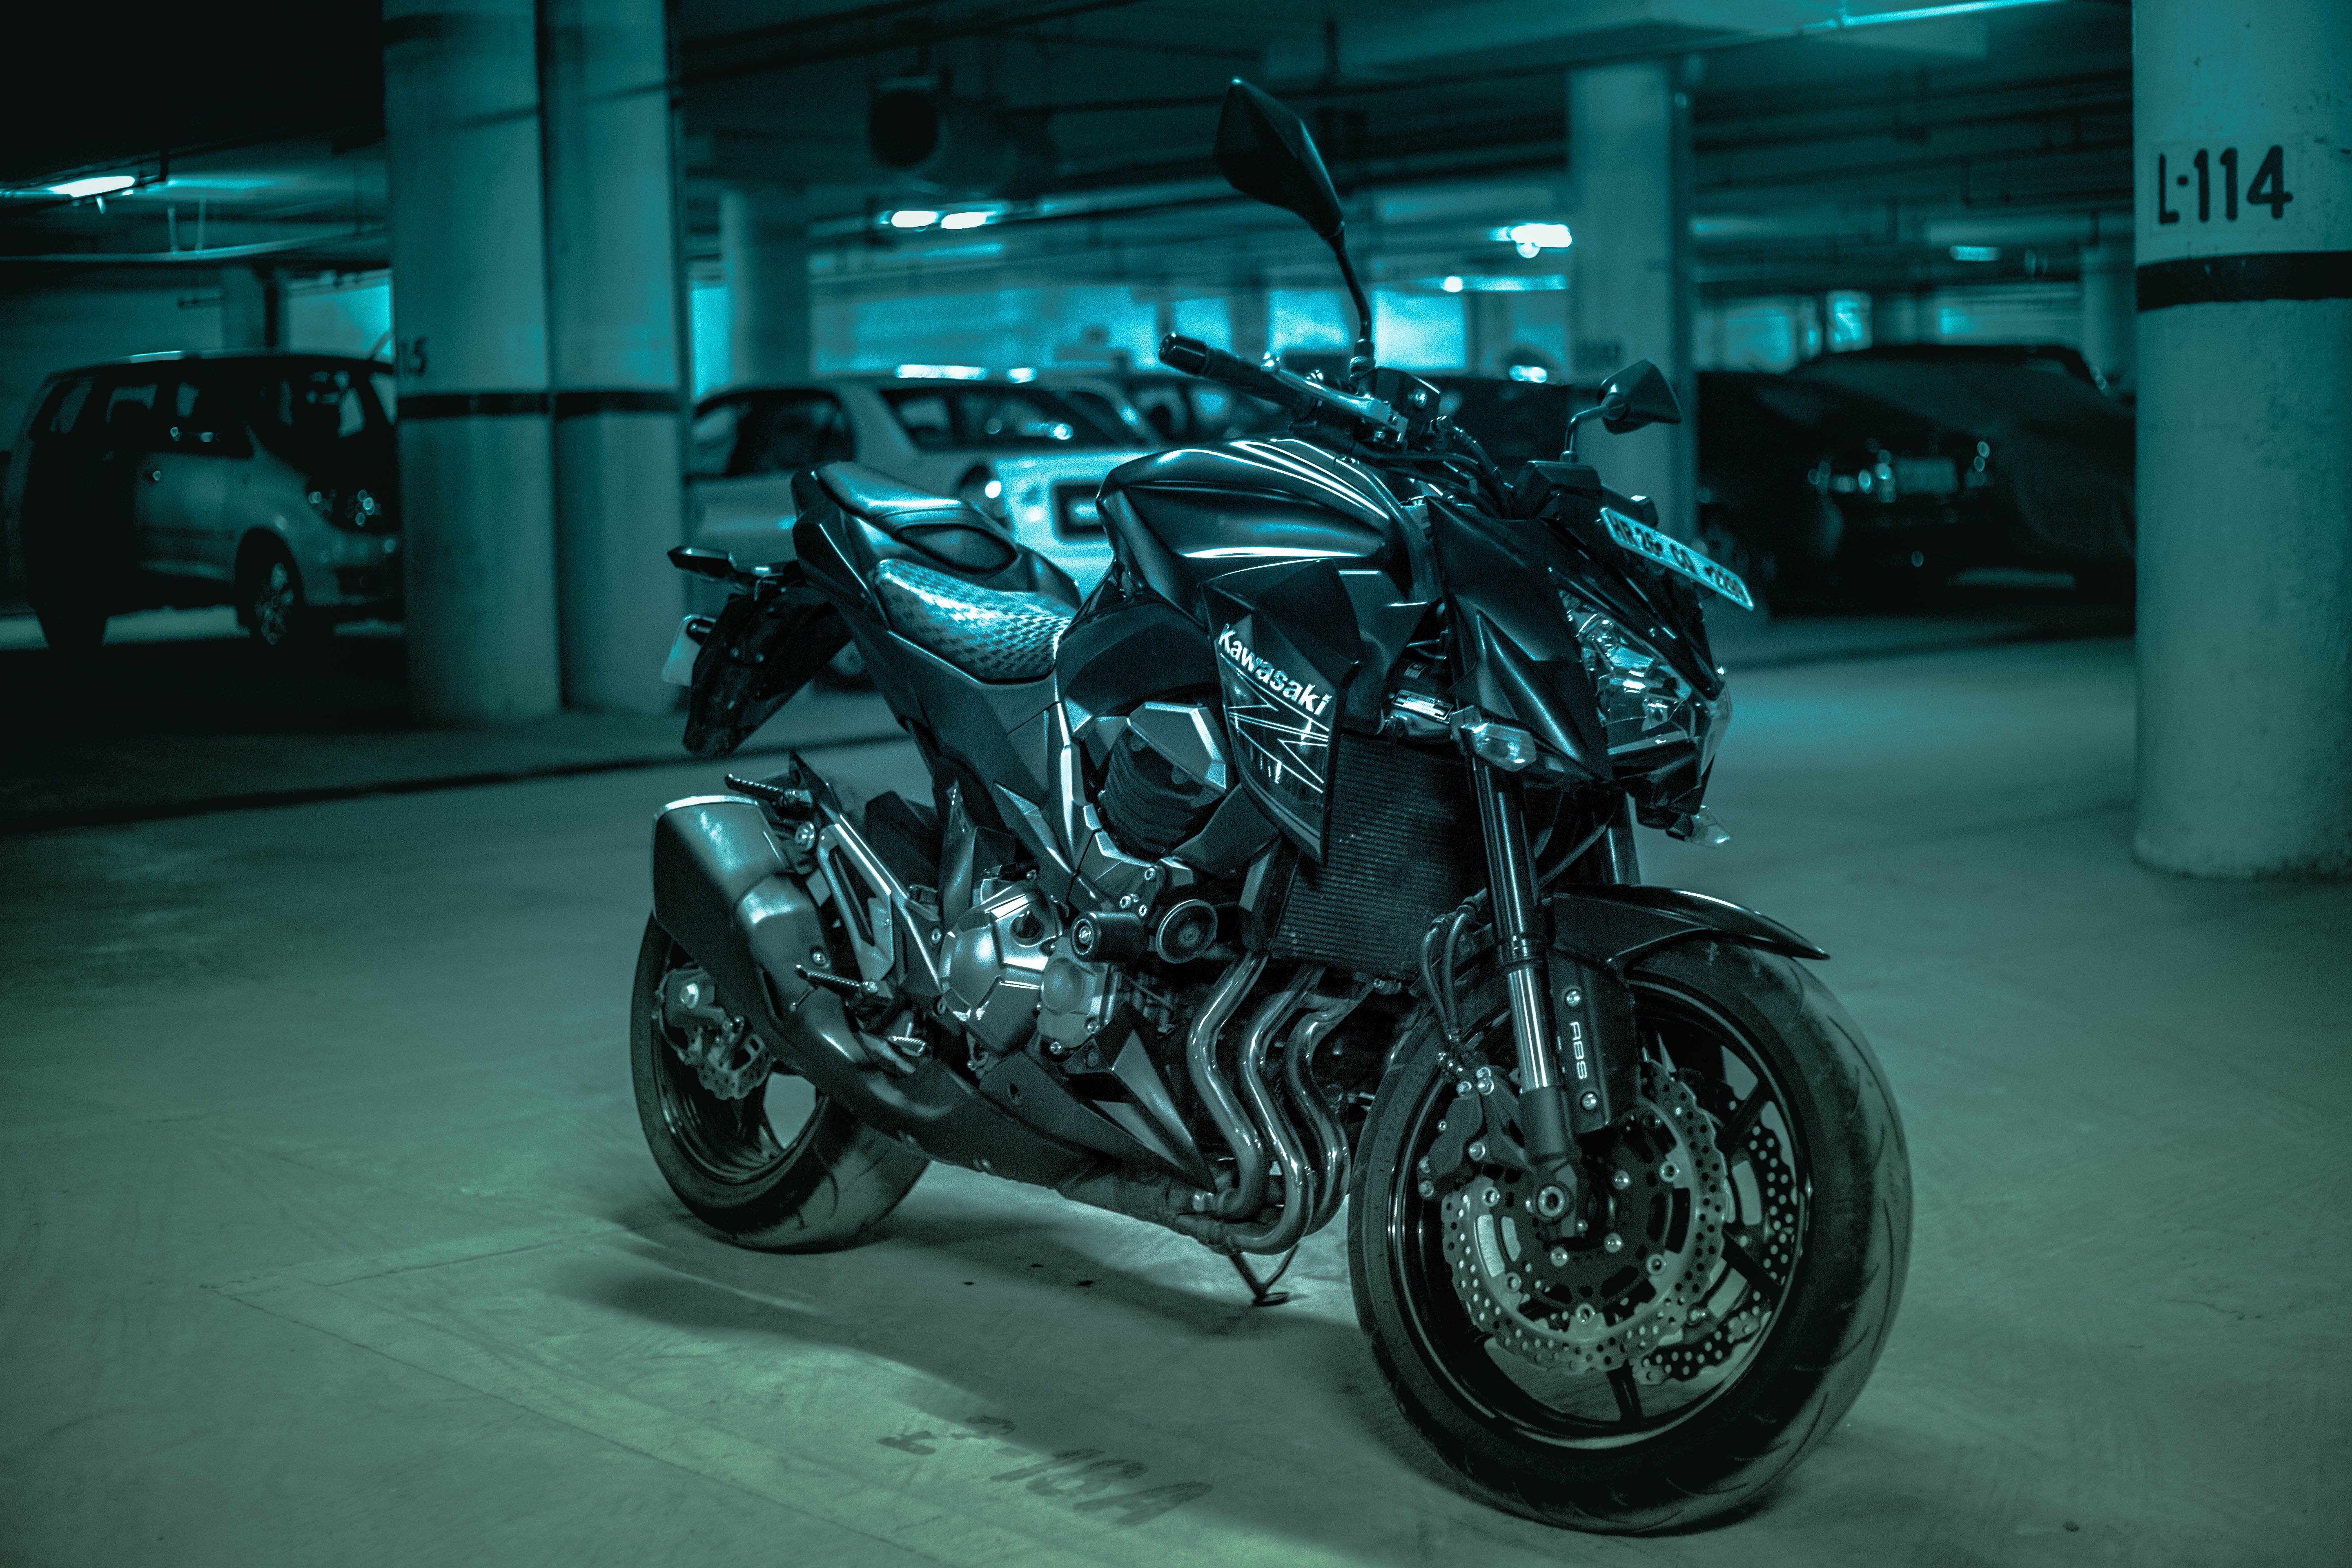
car, bicycle, vehicle, motorcycle, black, monochrome, honda, land vehicle, automobile make, automotive design